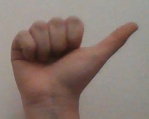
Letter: dhad